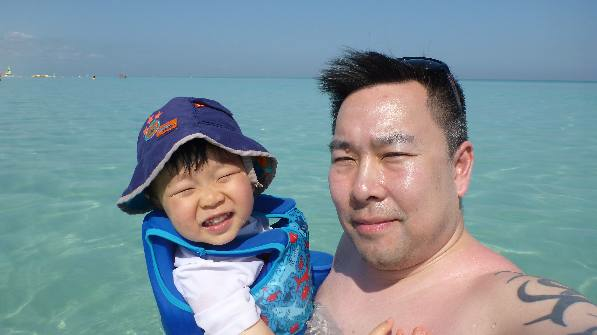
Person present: Yes